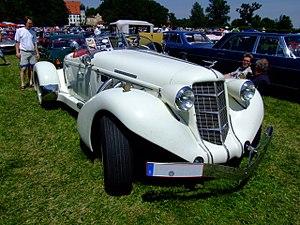
L’Auburn Speedster est une voiture produite par le constructeur américain Auburn entre 1935 et 1936. Cette voiture, malgré son prix bon marché, ne put sauver la marque de la faillite en 1936.